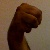
The image shows a hand gesture representing the letter 'M' in Indian Sign Language.